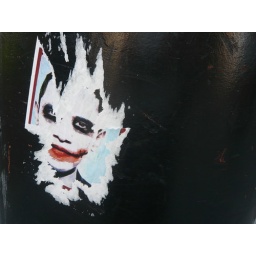
Found on a street pole in the middle of downtown. Somewhere. Chicago.